Stratigraphy of New Zealand

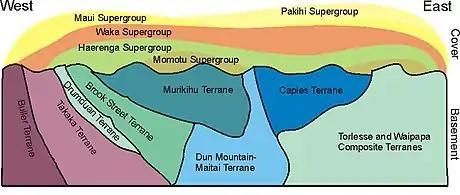
Cartoon cross-section of New Zealand stratigraphy. Cenozoic deformation has been removed for clarity.

This is a list of the units into which the rock succession of New Zealand is formally divided. As new geological relationships have been discovered new names have been proposed and others are made obsolete. Not all these changes have been universally adopted. This table is based on the 2014 New Zealand Stratigraphic Lexicon (Litho2014). However, obsolete names that are still in use and names postdating the lexicon are included if it aids in understanding.